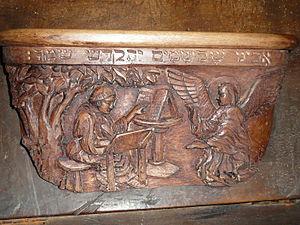
Miséricorde figurant dans les stalles de l'église de Saint-Pons-de-Thomières (34) et faisant apparaitre une inscription en hébreu. Un moine inspiré par un ange traduit un texte biblique de l'hébreu en latin. On trouve l'inscription en hébreu: ""אבינו שבשמים יהקדיש שמך"" (Avinu shebashamáim iheakdísh shimjá), c'est-à-dire, ""Notre Père qui (es) aux cieux, ton Nom soit sanctifié""."